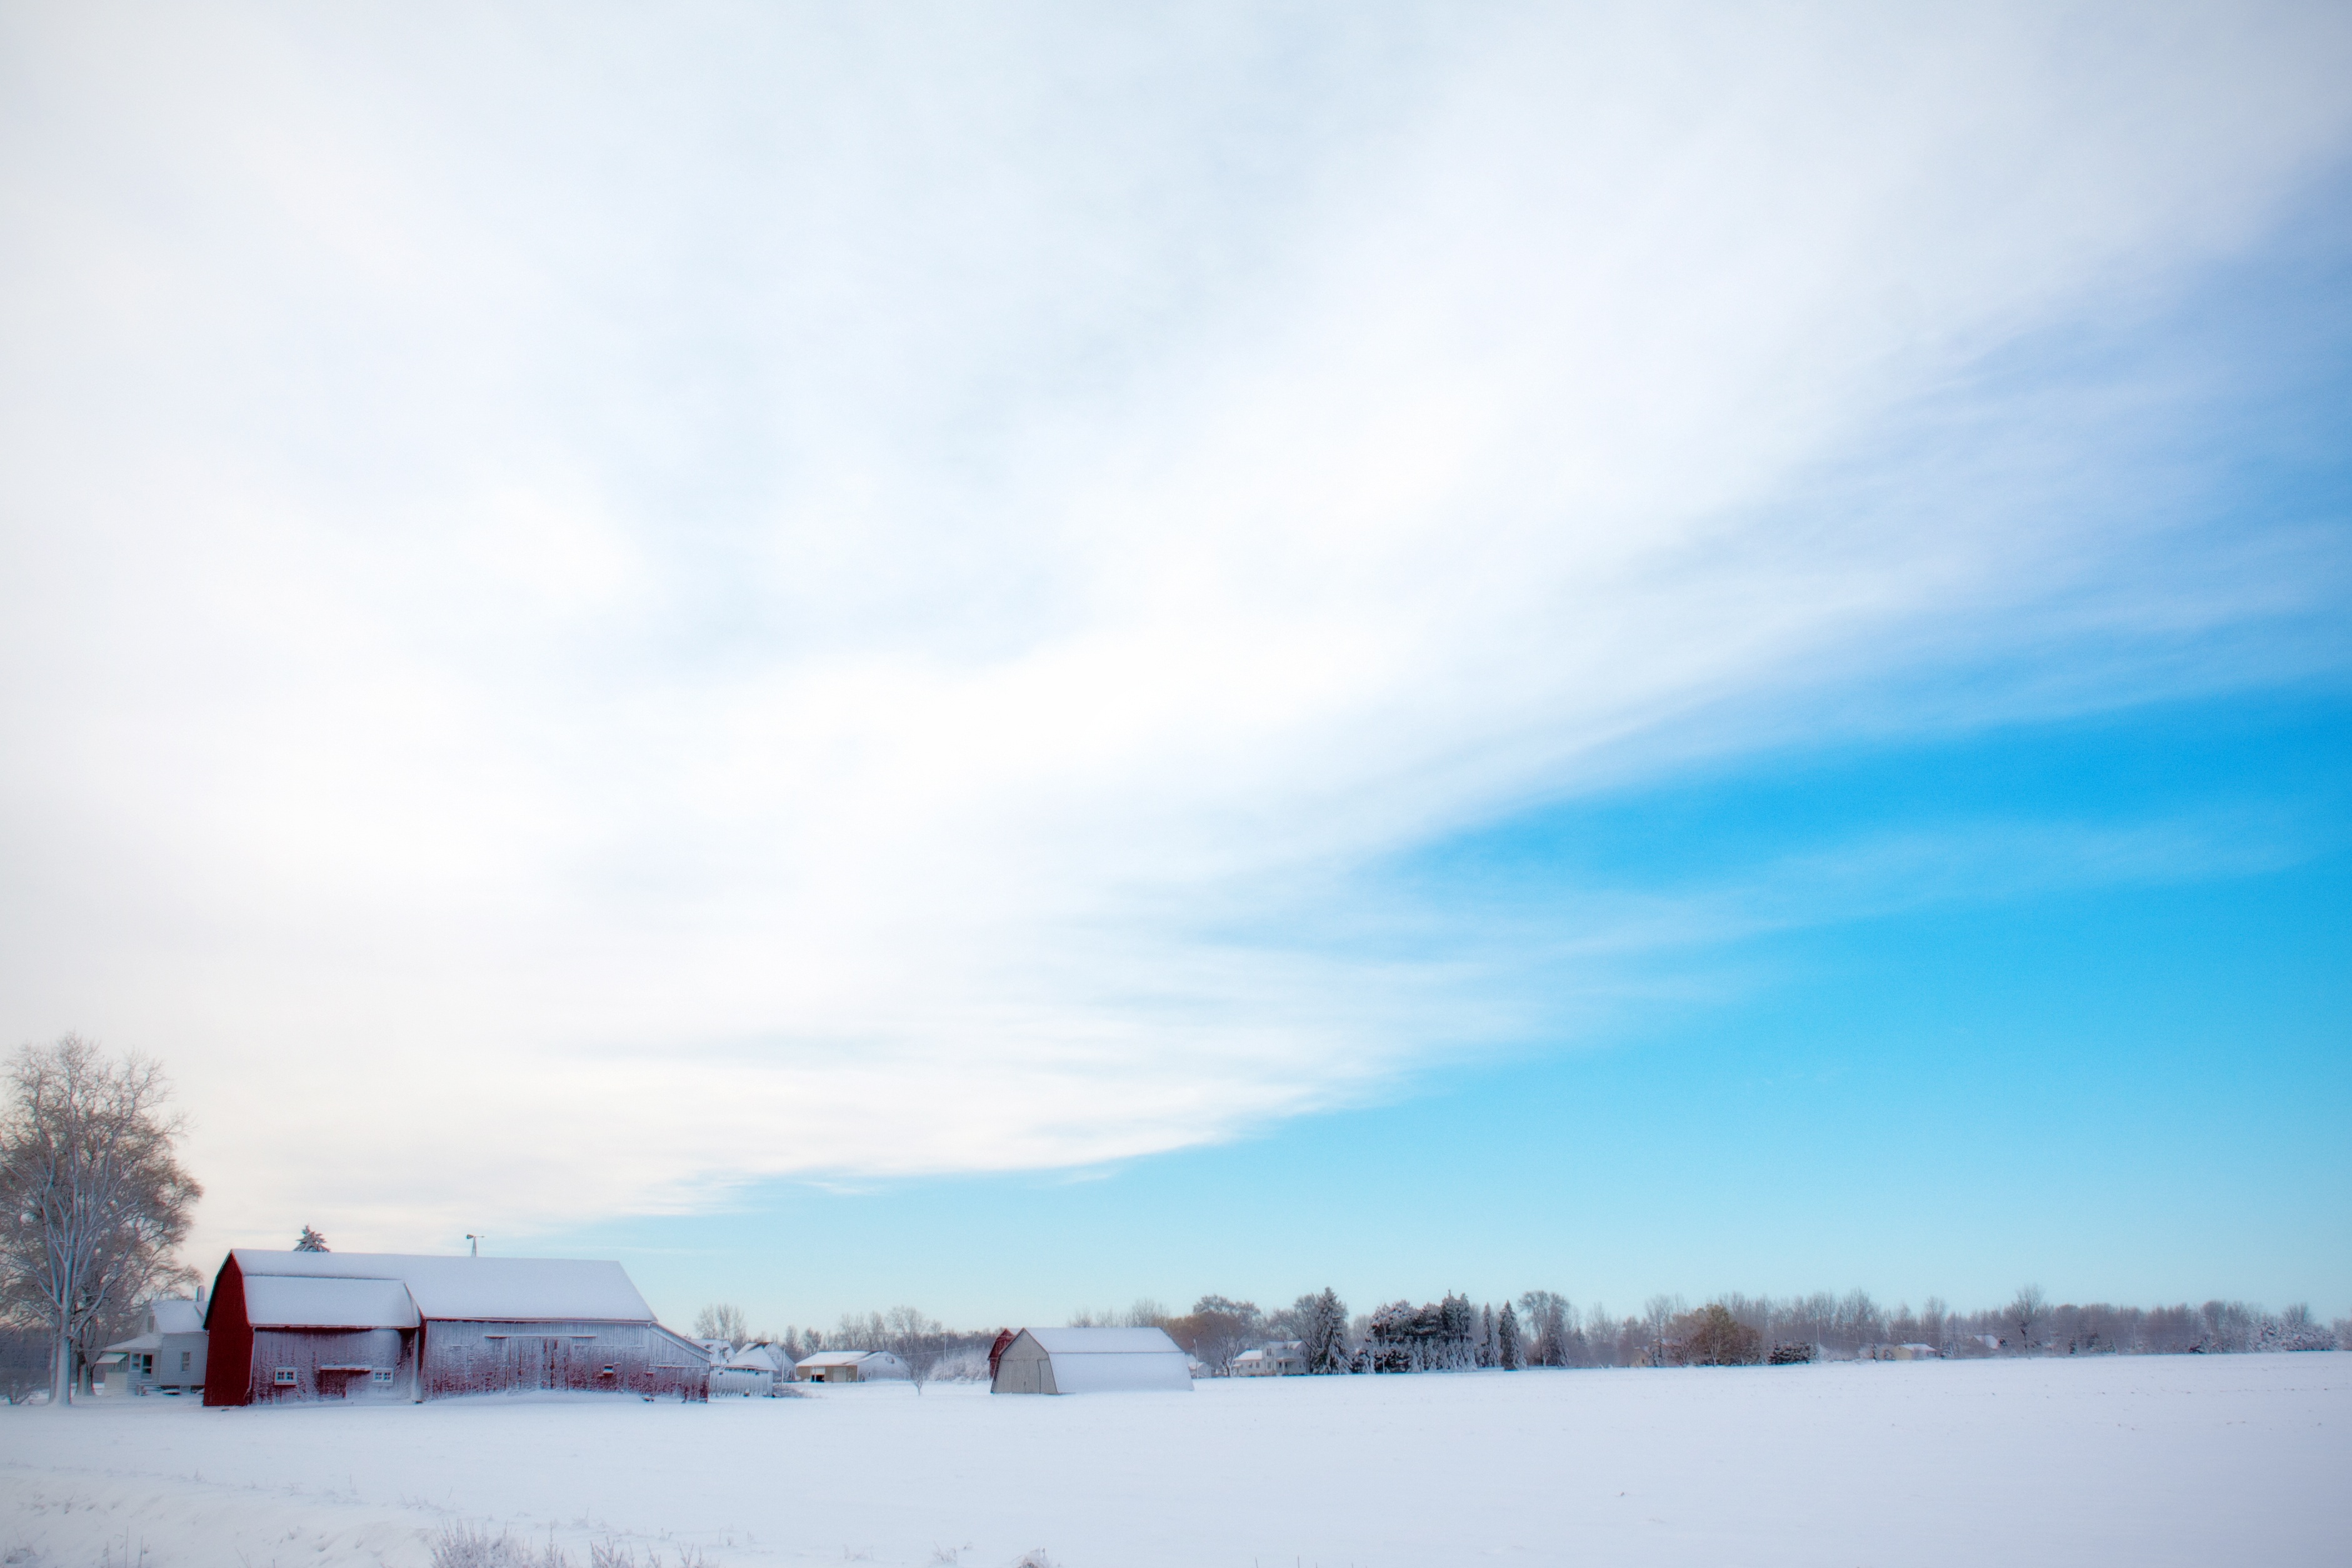
horizon, snow, cold, winter, cloud, sky, farm, countryside, sunlight, morning, dawn, country, dusk, rural, reflection, red, weather, season, atmospheric phenomenon, atmosphere of earth, winter barn